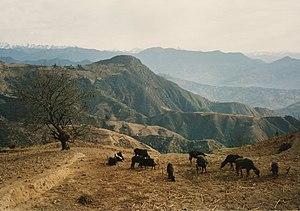
Paysage près de Chipling (2150 m) sur le trek de l'Helambu, Népal